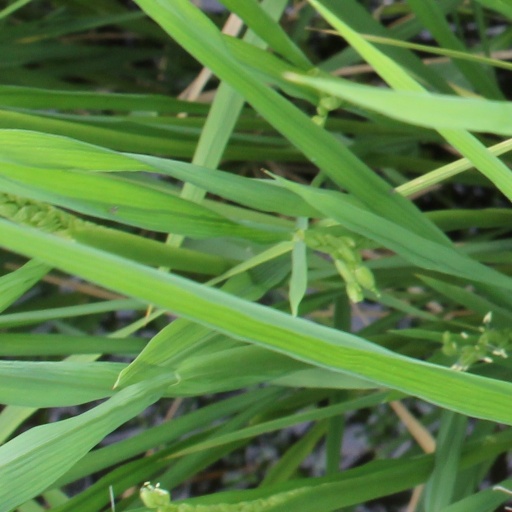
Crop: rice